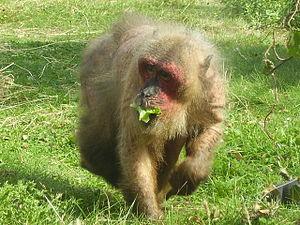
Le Brahmapoutre - du sanskrit ब्रह्मपुत्र signifiant « fils de Brahmâ » - est un fleuve de l'Asie du Sud, long de 2 900 kilomètres, ayant sa source principale dans l'Himalaya tibétain, à 5 542 m d'altitude, au glacier Gyima Yangzoin, dans le xian de Zhongba 29° 17′ 41″ N, 83° 46′ 23″ E. D'autres sources sont situées au pied des glaciers des monts Kubi-gangri et Ganglung-gangri. C'est le Dyardanes ou l’Œdanes des Grecs anciens. Son parcours tropical fait de la vallée de ce fleuve un des plus riches sites mondiaux au regard de la biodiversité. Ses crues importantes permettent une fertilisation du sol mais sont dévastatrices. Dans son cours inférieur, qui est sacré pour les hindous, le fleuve est utilisé pour le transport de produits agricoles.
Les Macaques constituent un genre de primates de la famille des Cercopithecidae.
Le macaque à face rouge ou macaque brun est un singe catarhinien de la famille de cercopithécidés.